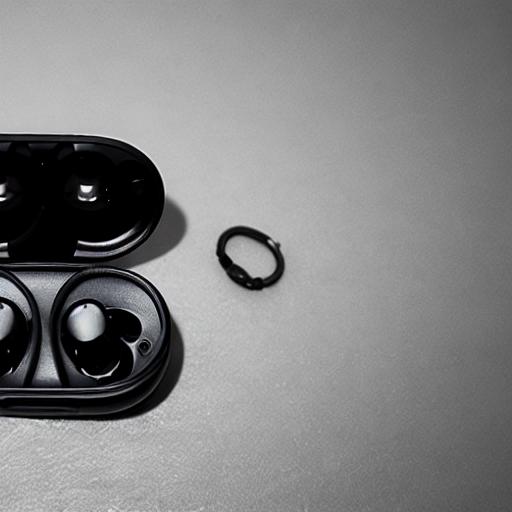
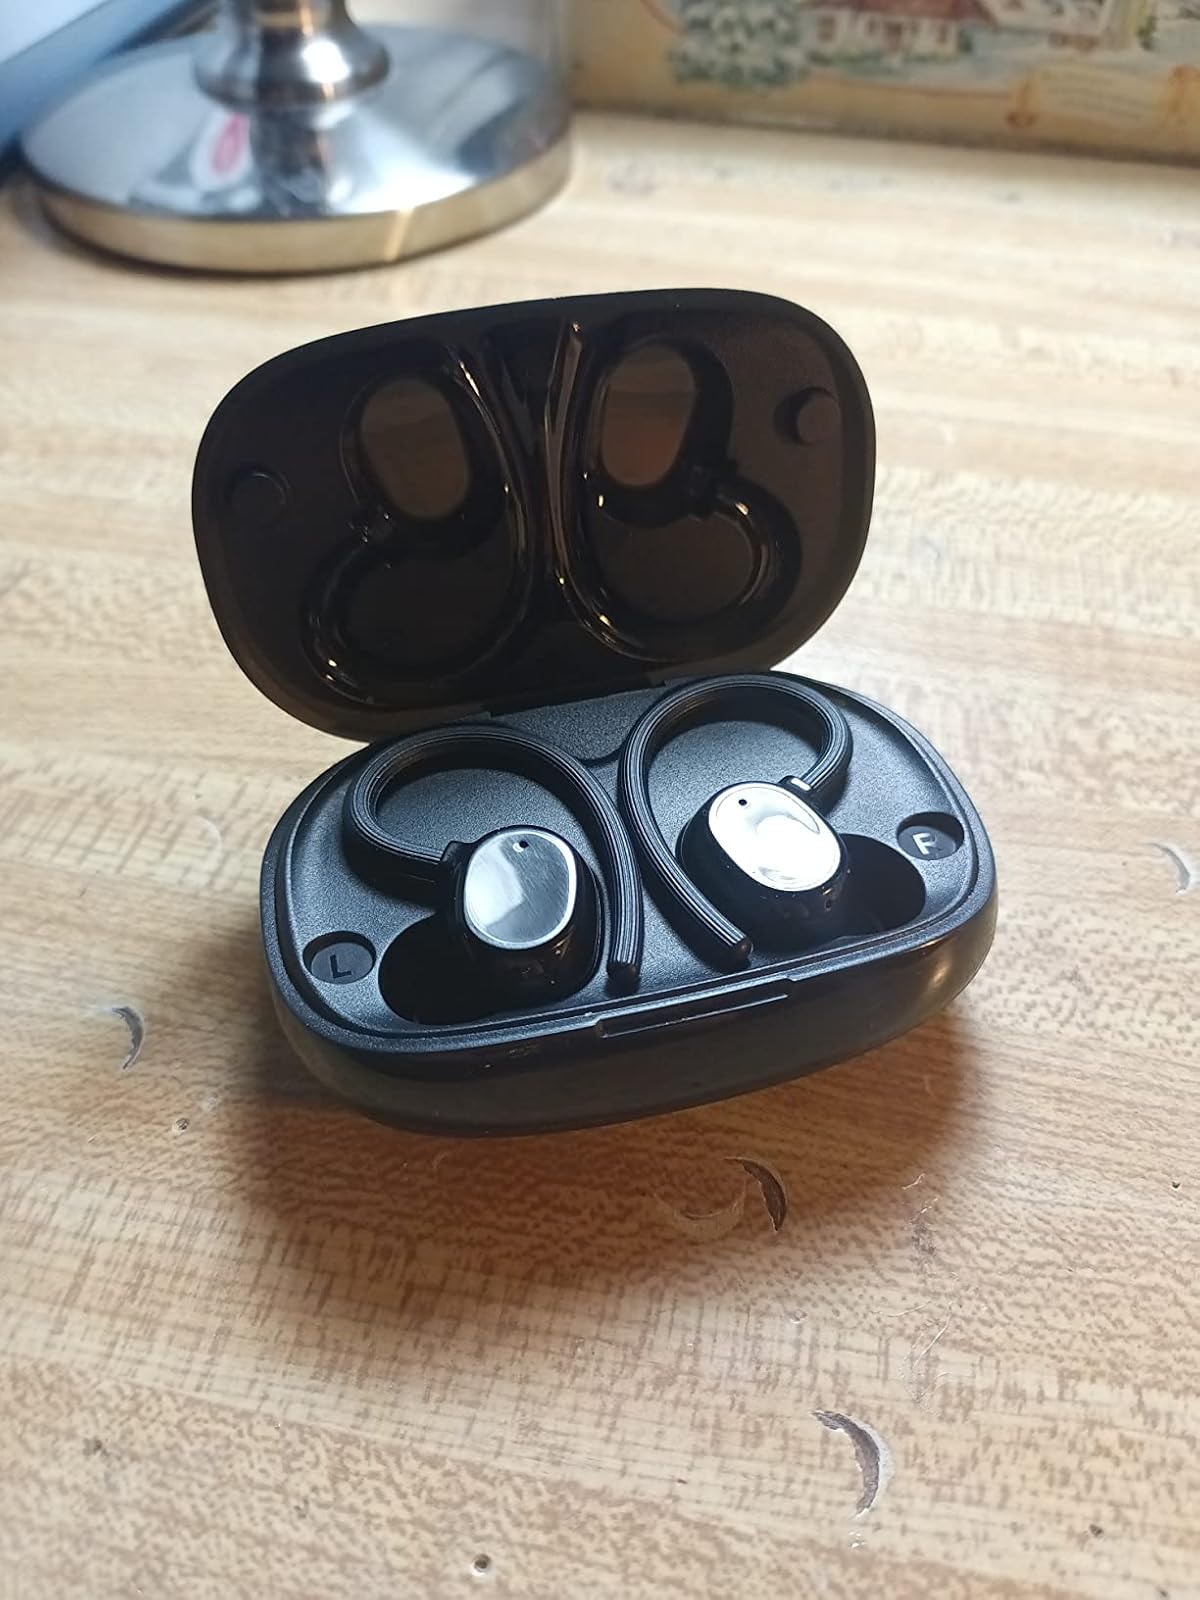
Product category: earbuds
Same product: no